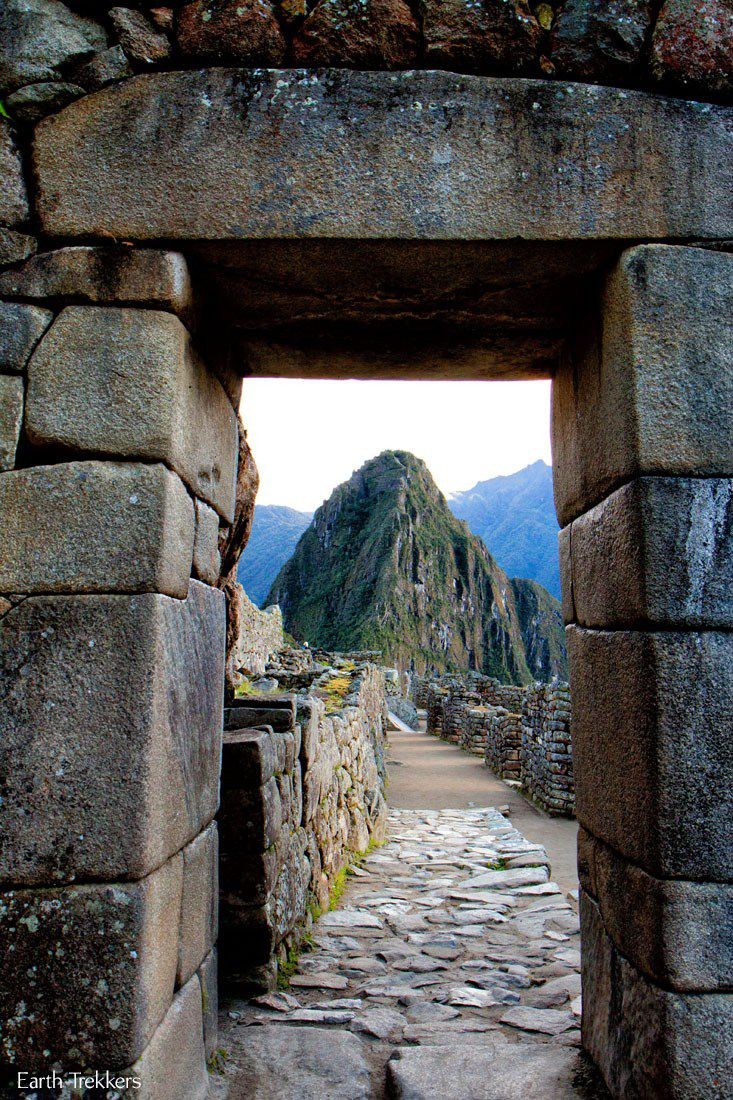
Landmark: Machu Picchu